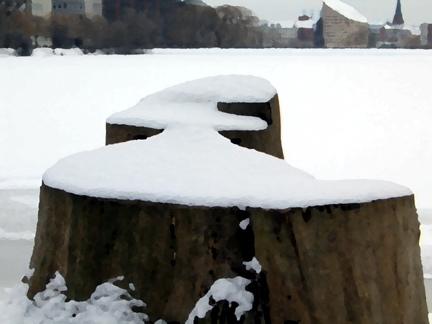
Weather: snow or frosty